Jack Irons

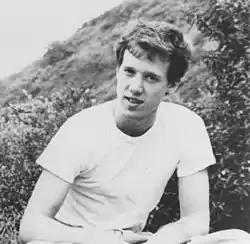
Irons in 1984

Jack Steven Irons (born July 18, 1962) is an American drummer. He is the founding drummer of the rock band Red Hot Chili Peppers and is a former member of Pearl Jam and Eleven.